AgustaWestland AW101

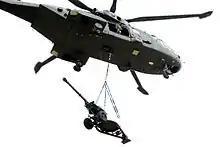
RAF Merlin carrying a L118 105 mm howitzer.

The Portuguese Air Force had purchased 12 Merlins under a €446 million contract, the first of which was delivered on 22 December 2004. The type has been used to conduct transport, search and rescue, and maritime surveillance missions, progressively replacing the Aérospatiale Puma previously tasked with these missions. The main role of Portuguese AW101s is to perform search and rescue missions within Portugal's maritime zone. They are operated by 751 Squadron and are kept on constant alert at three bases: Montijo near Lisbon, Lajes Field on the Azores, and Porto Santo Island.